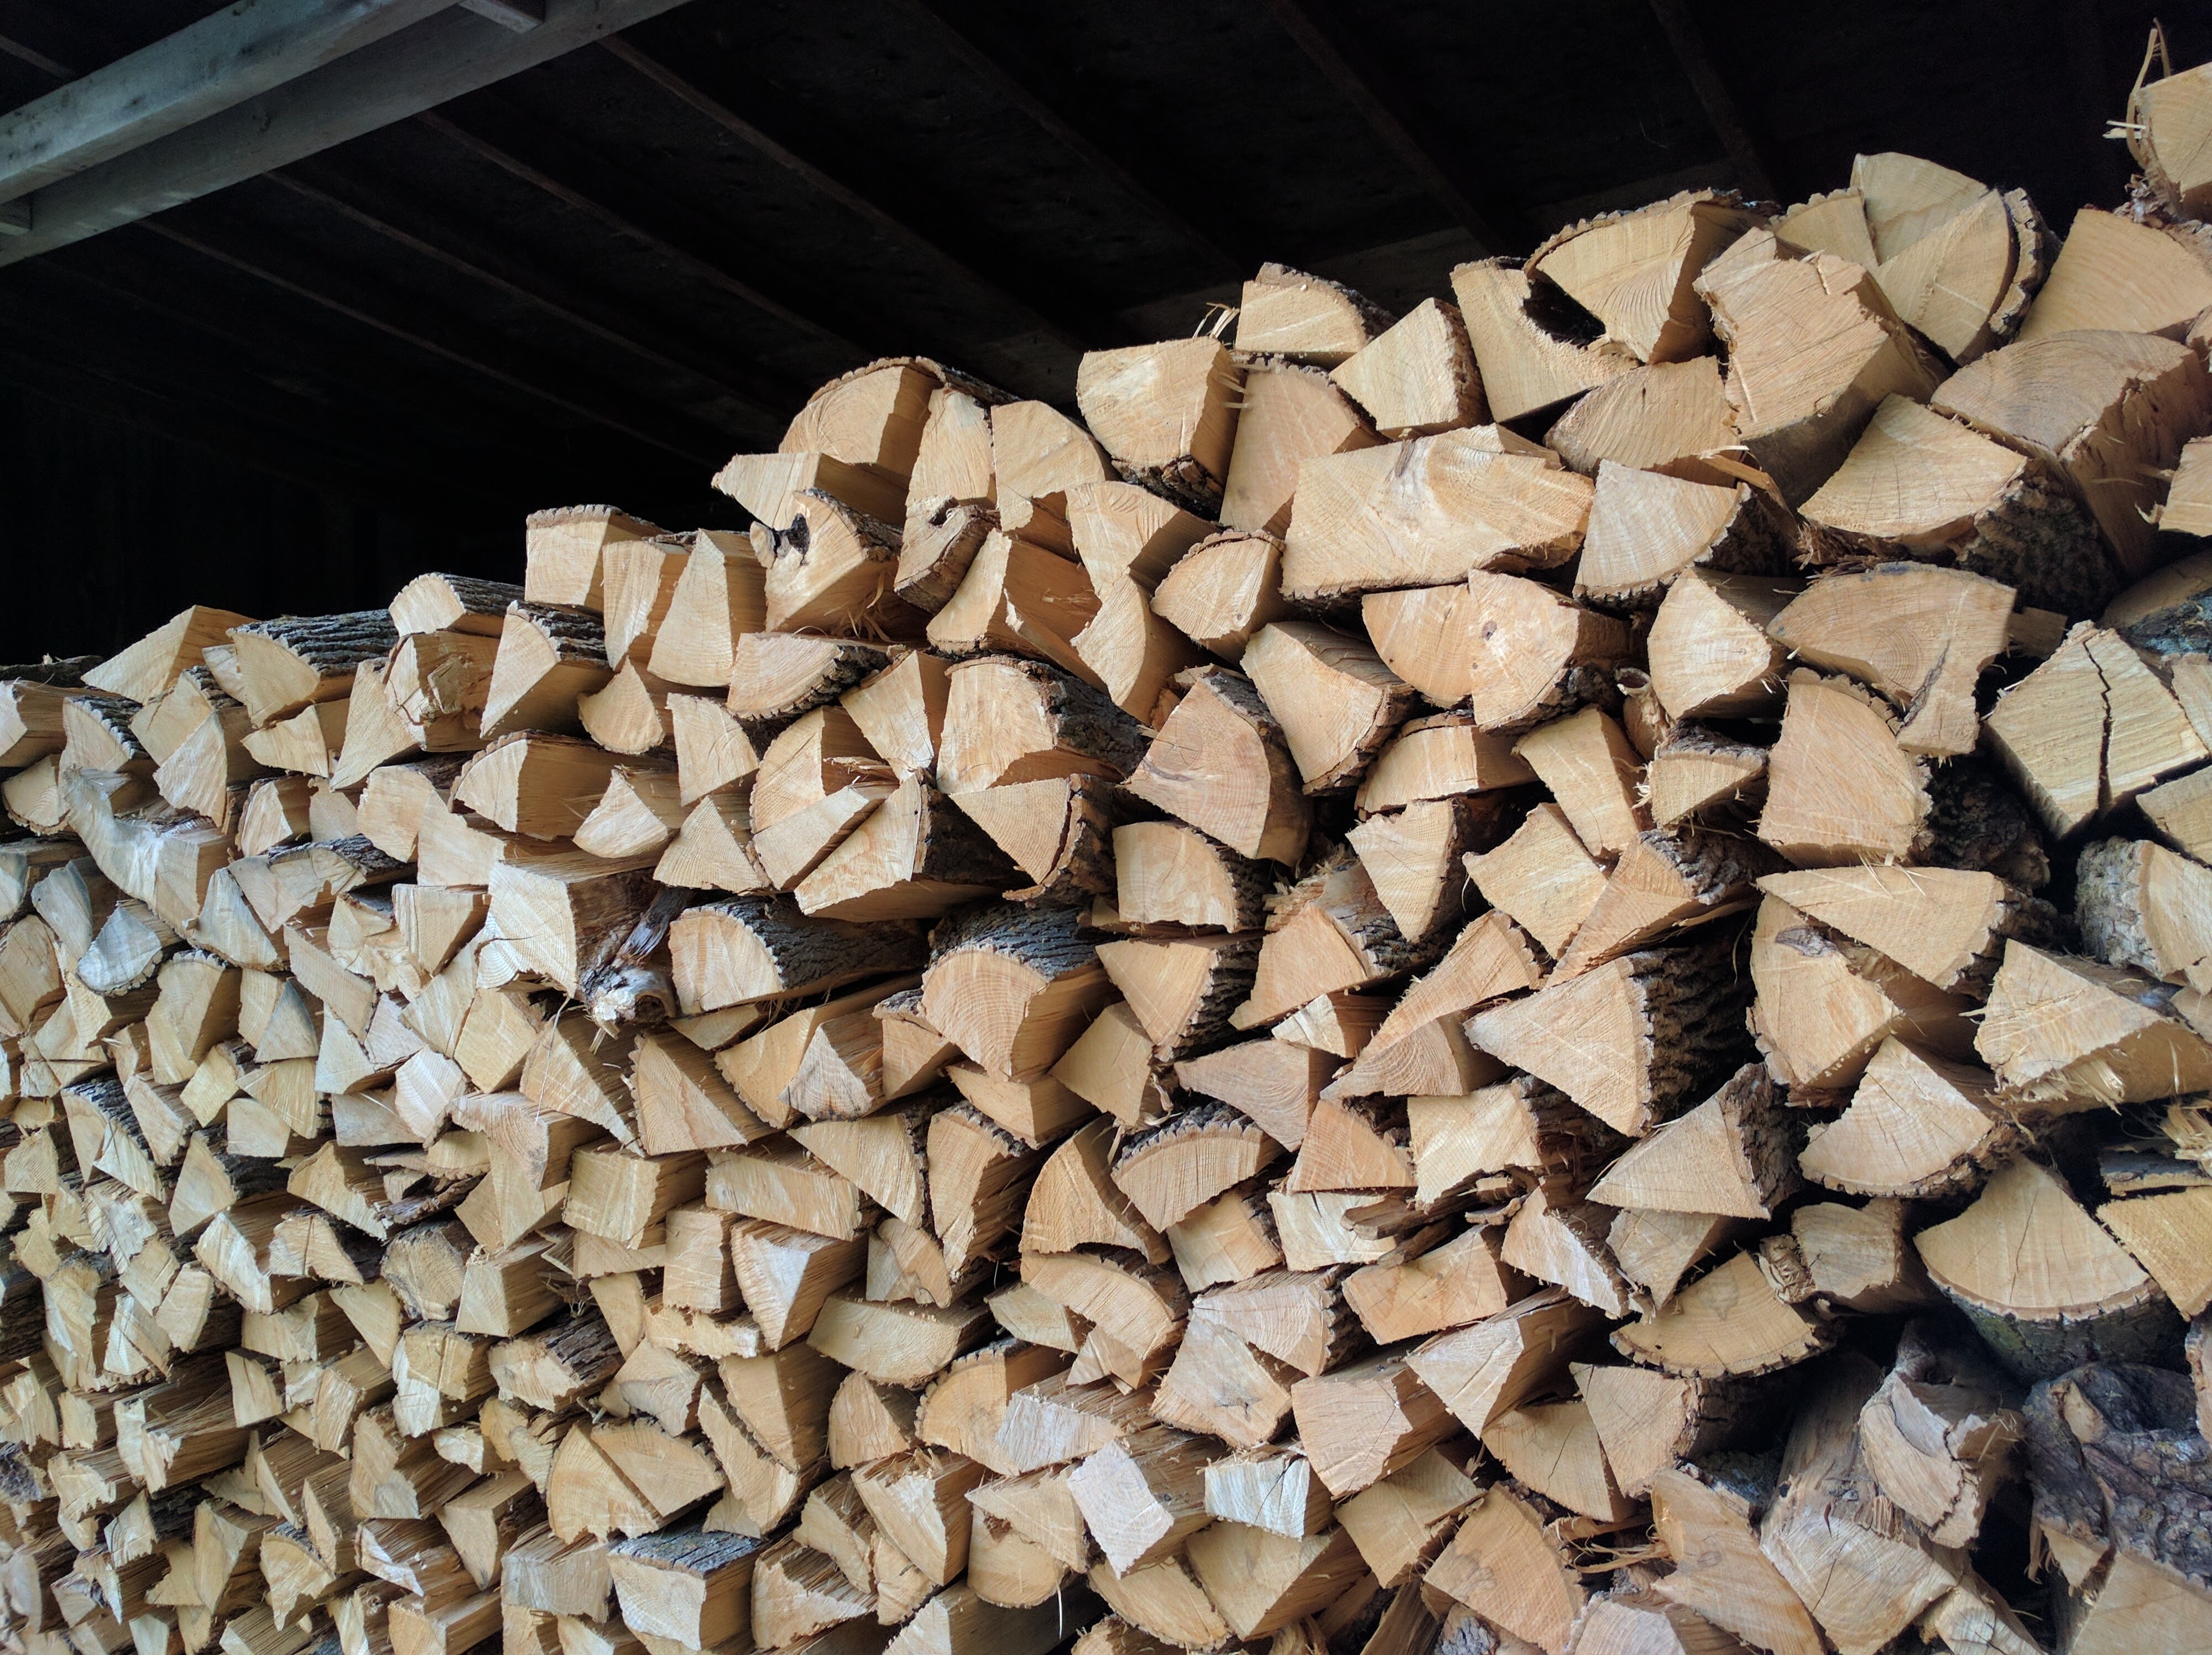
wood, floor, chopped, pile, log, natural, soil, firewood, stack, lumber, material, outdoors, timber, chop, flooring, chopped wood